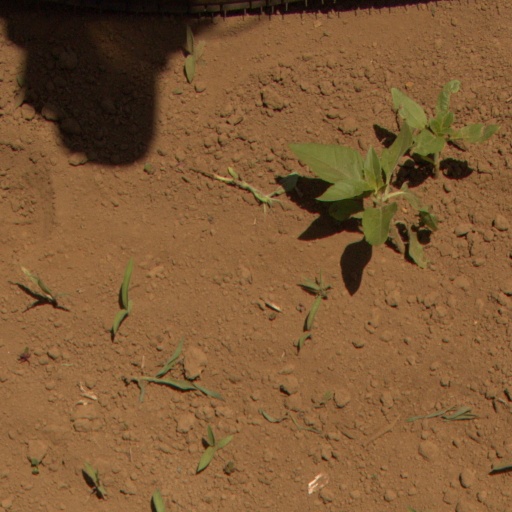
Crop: Jerusalem artichoke